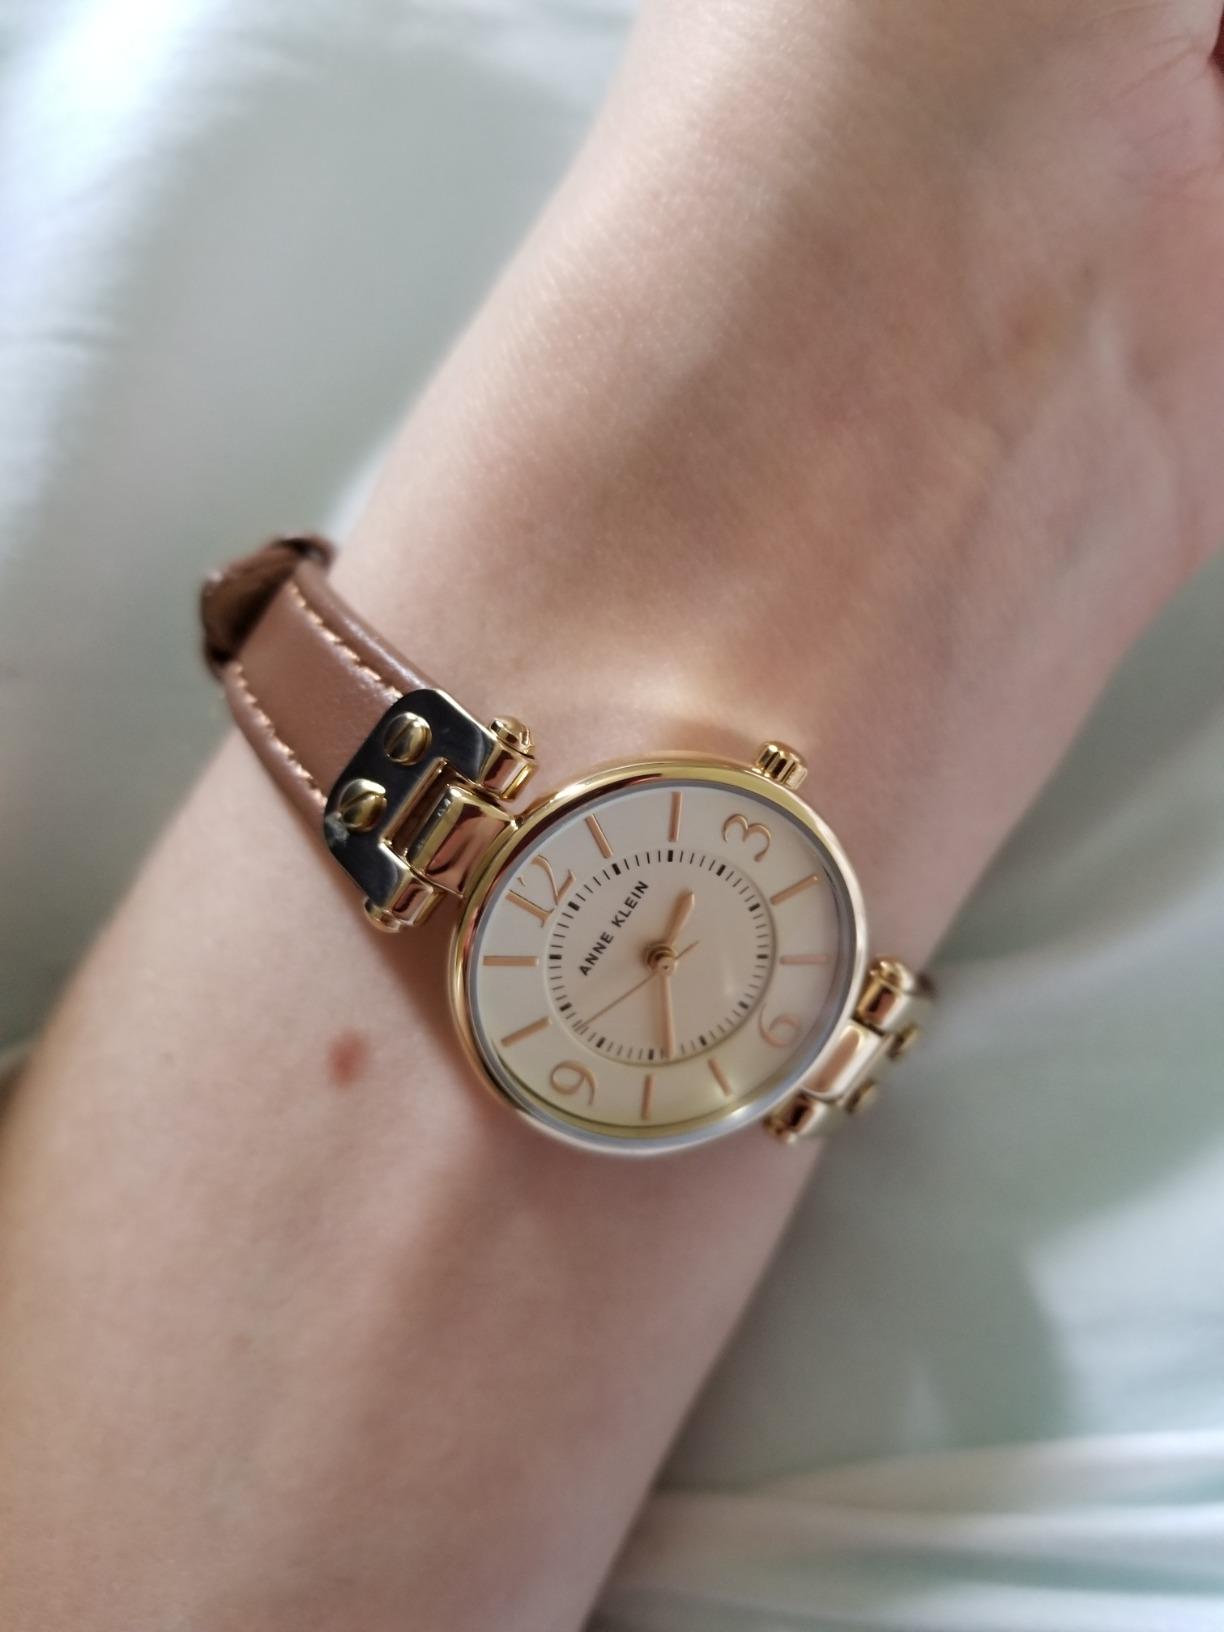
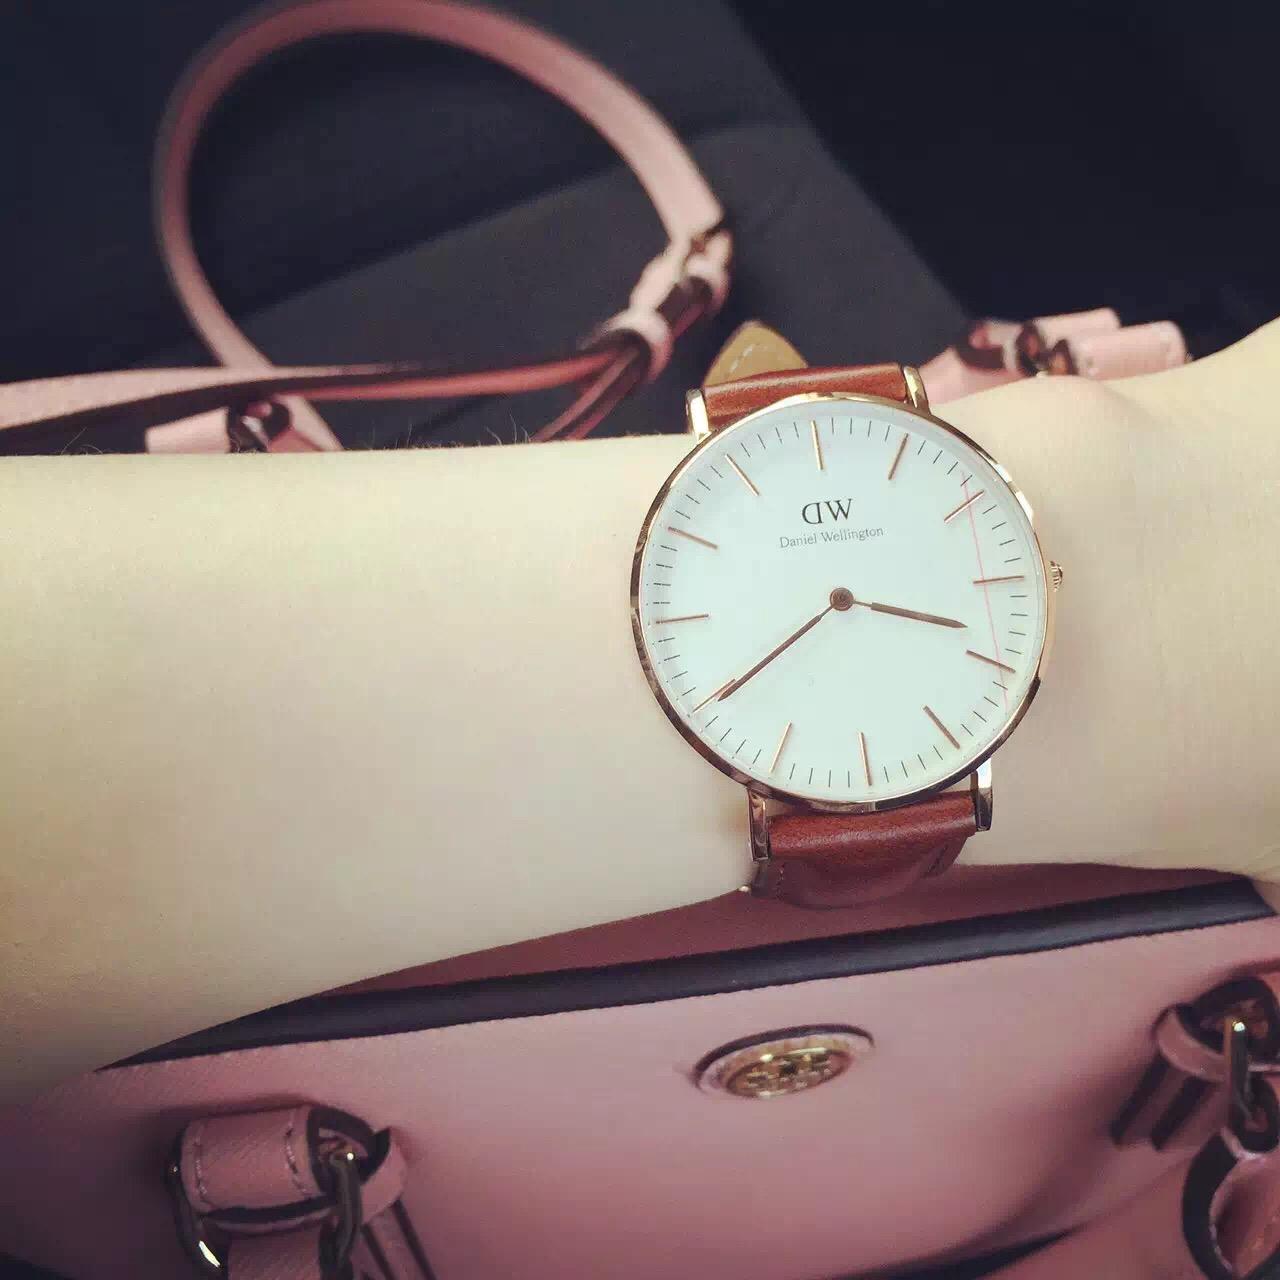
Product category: accessories_watch
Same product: no